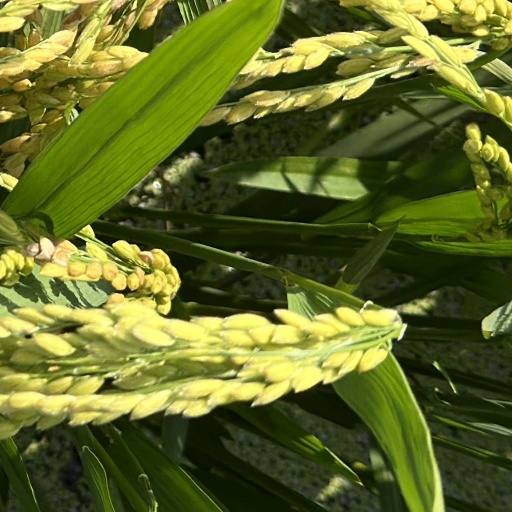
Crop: rice